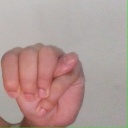
अक्षर: म